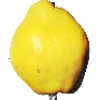
Label: Quince 1